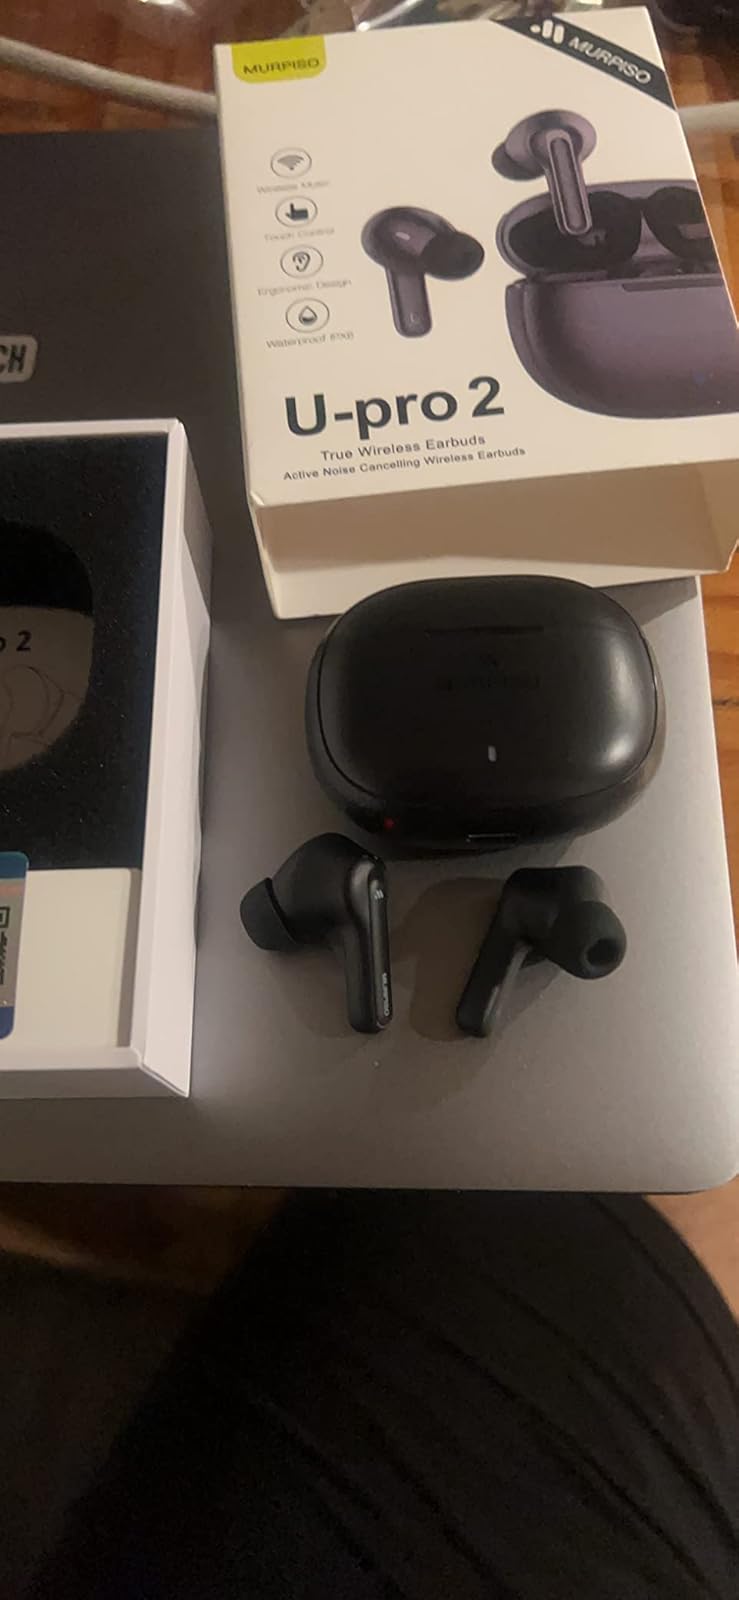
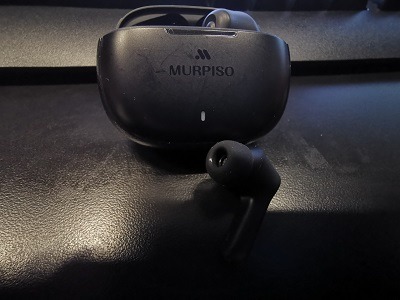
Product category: earbuds
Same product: yes